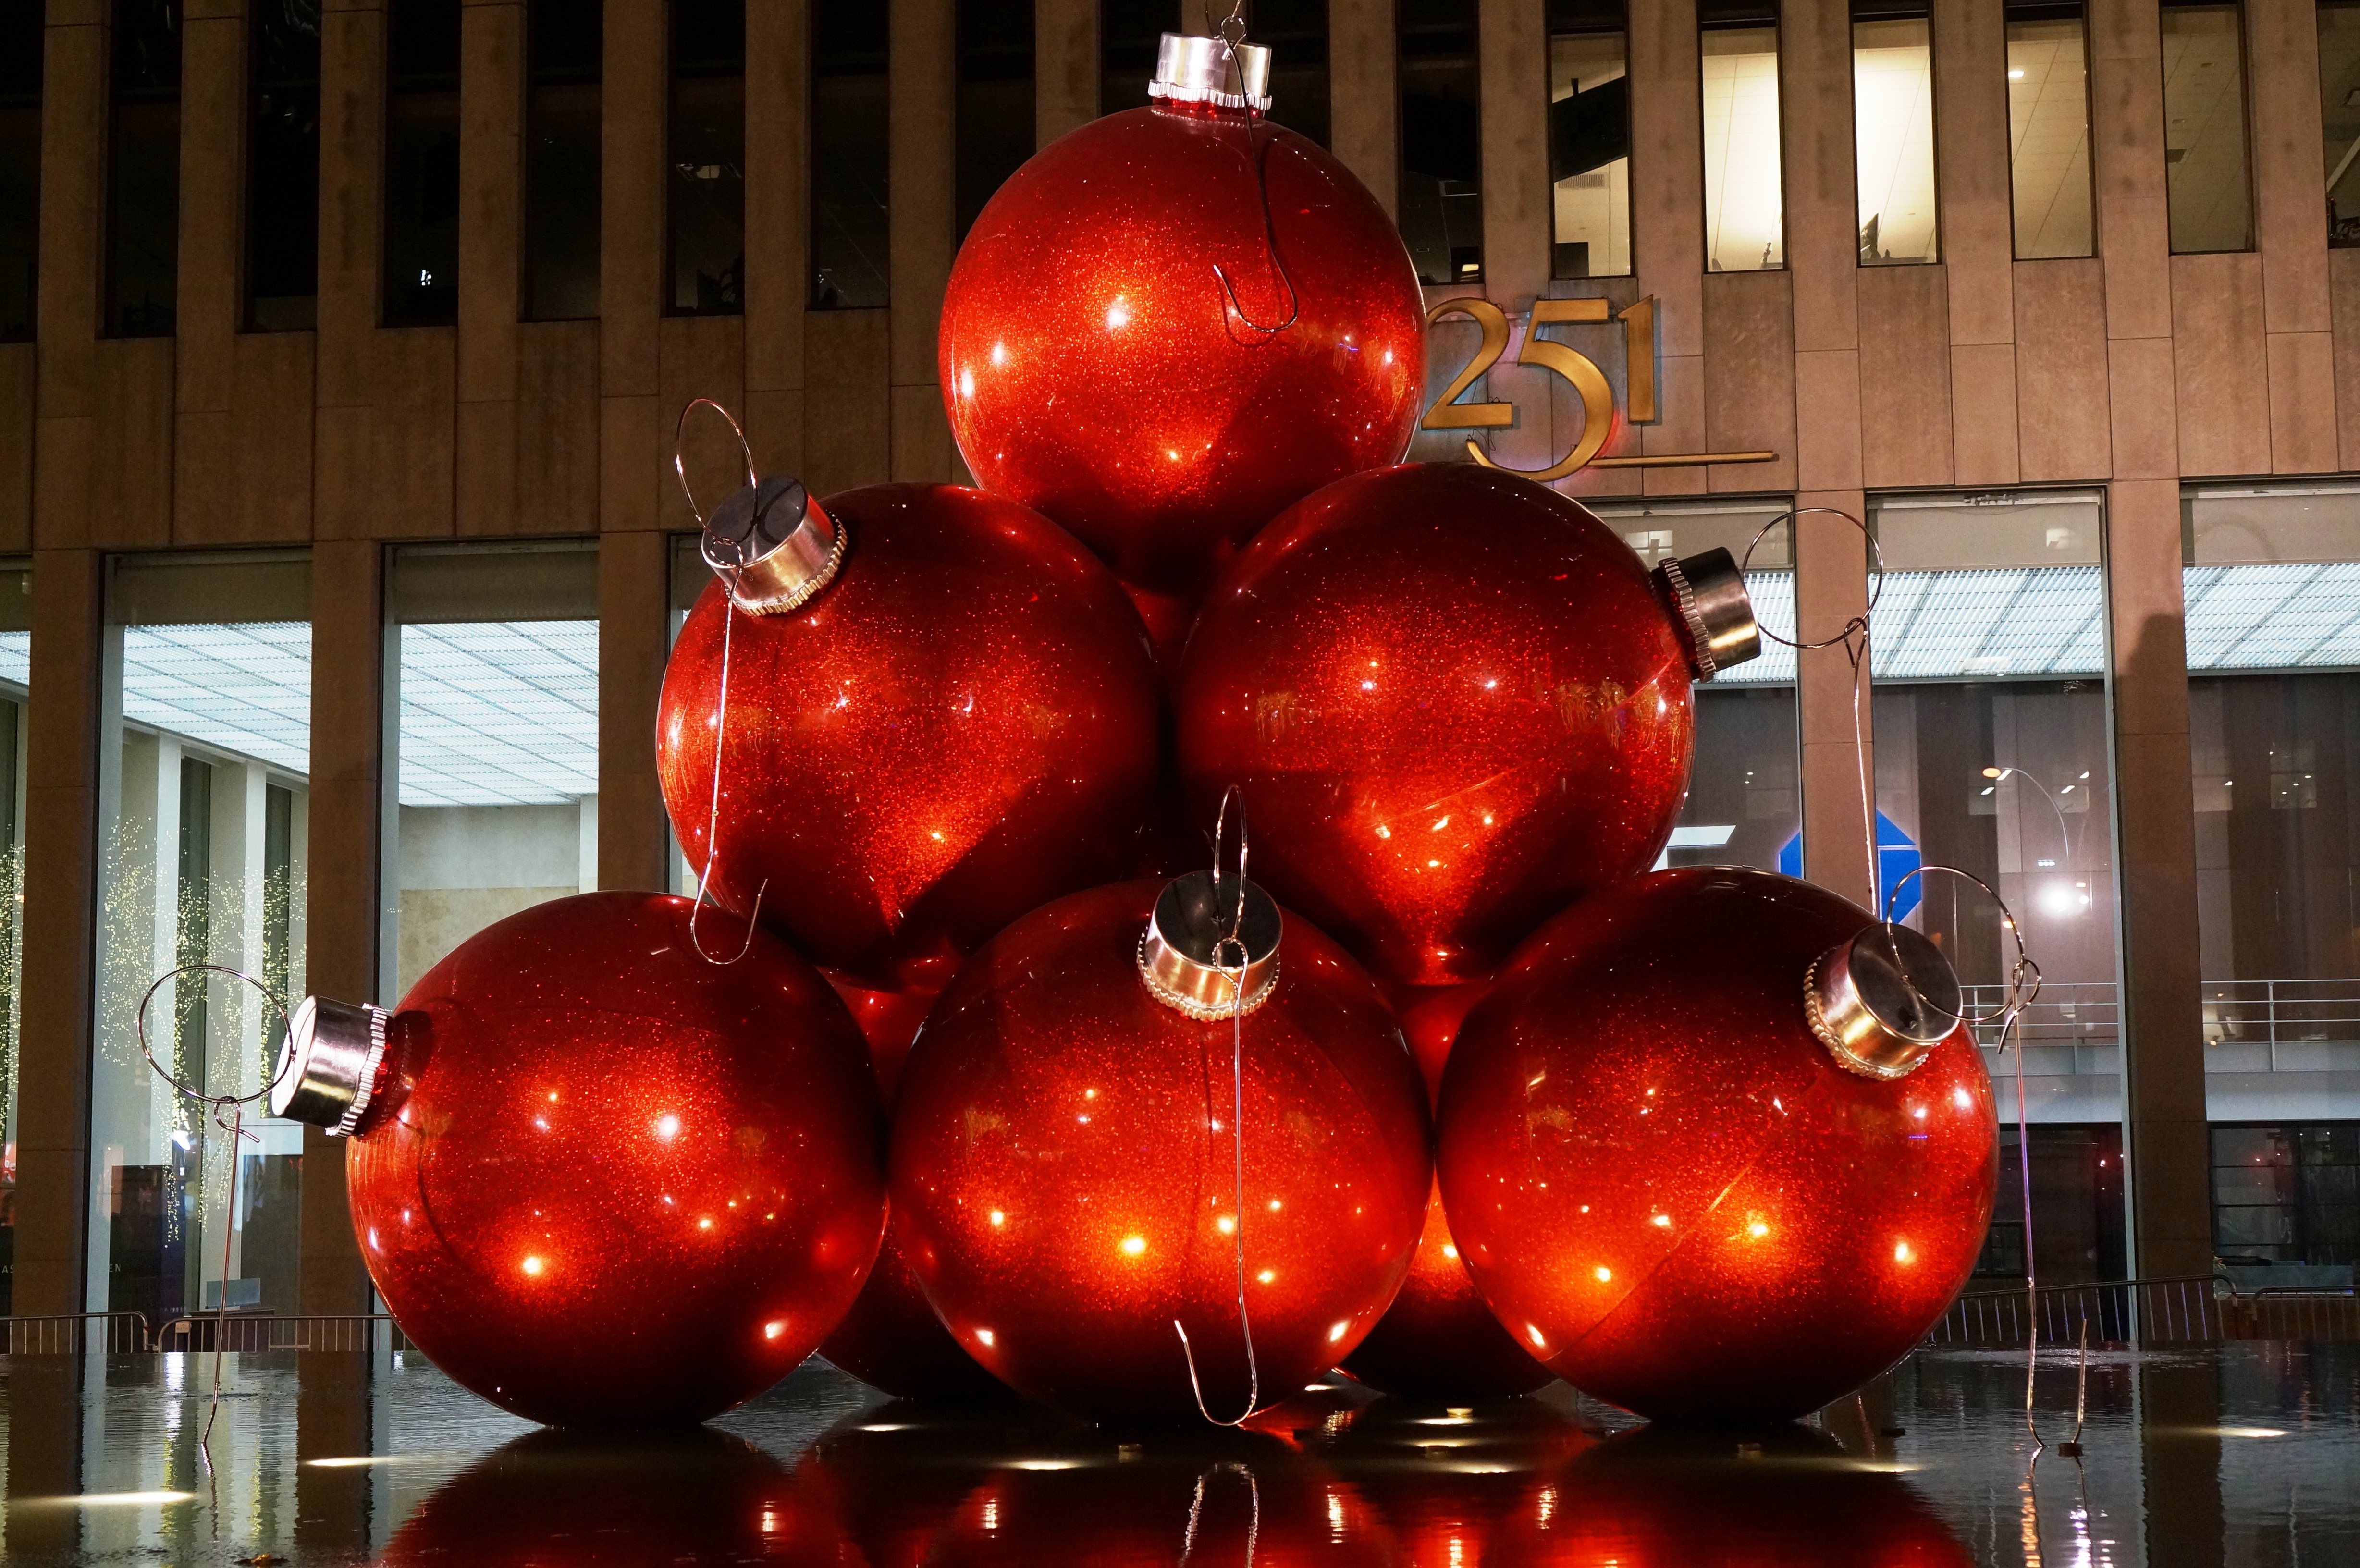
red, color, holiday, christmas, christmas tree, sparkle, advent, christmas decoration, christmas bauble, weihnachtsbaumschmuck, christmas ornaments, tree decorations, merry christmas, christbaumkugeln, glaskugeln, christmas buden